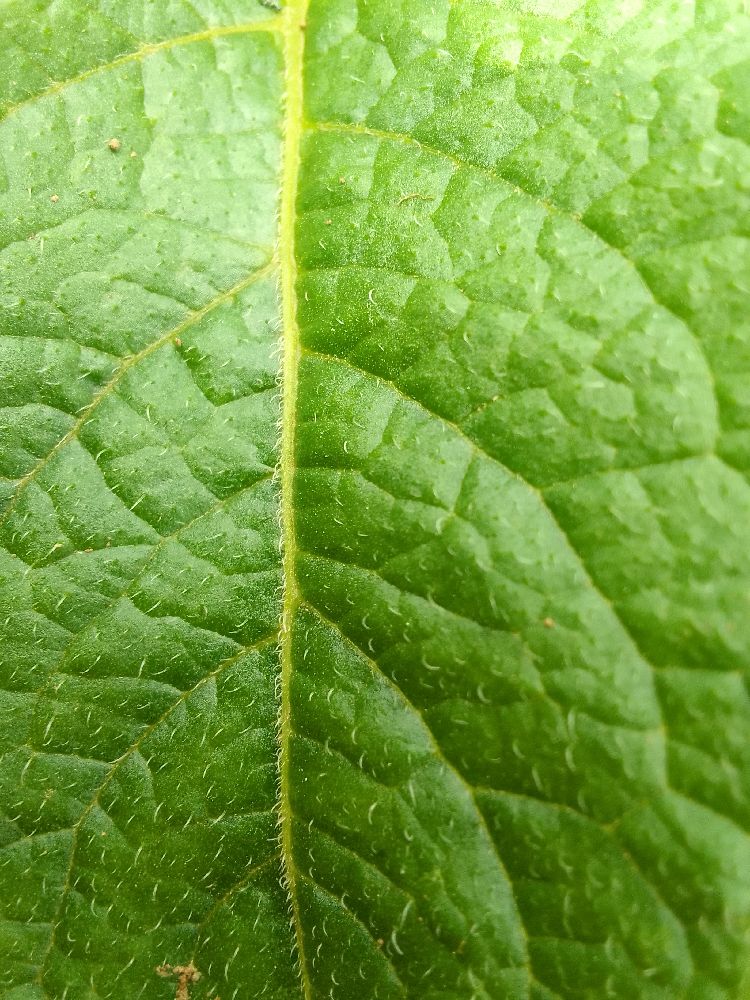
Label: Healthy